Berkeley Castle

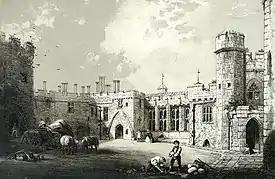
The courtyard of Berkeley Castle in the 1840s

A restoration appeal was launched in 2006 to raise £5.5 million needed to renovate and restore the Norman building. The castle is the third-oldest continuously occupied castle in England, after the royal fortresses of the Tower of London and Windsor Castle, and the oldest to be continuously family-owned and occupied. It contains an antique four-poster bed that has been identified as the piece of furniture remaining longest in continuous use in the Great Britain by the same family.